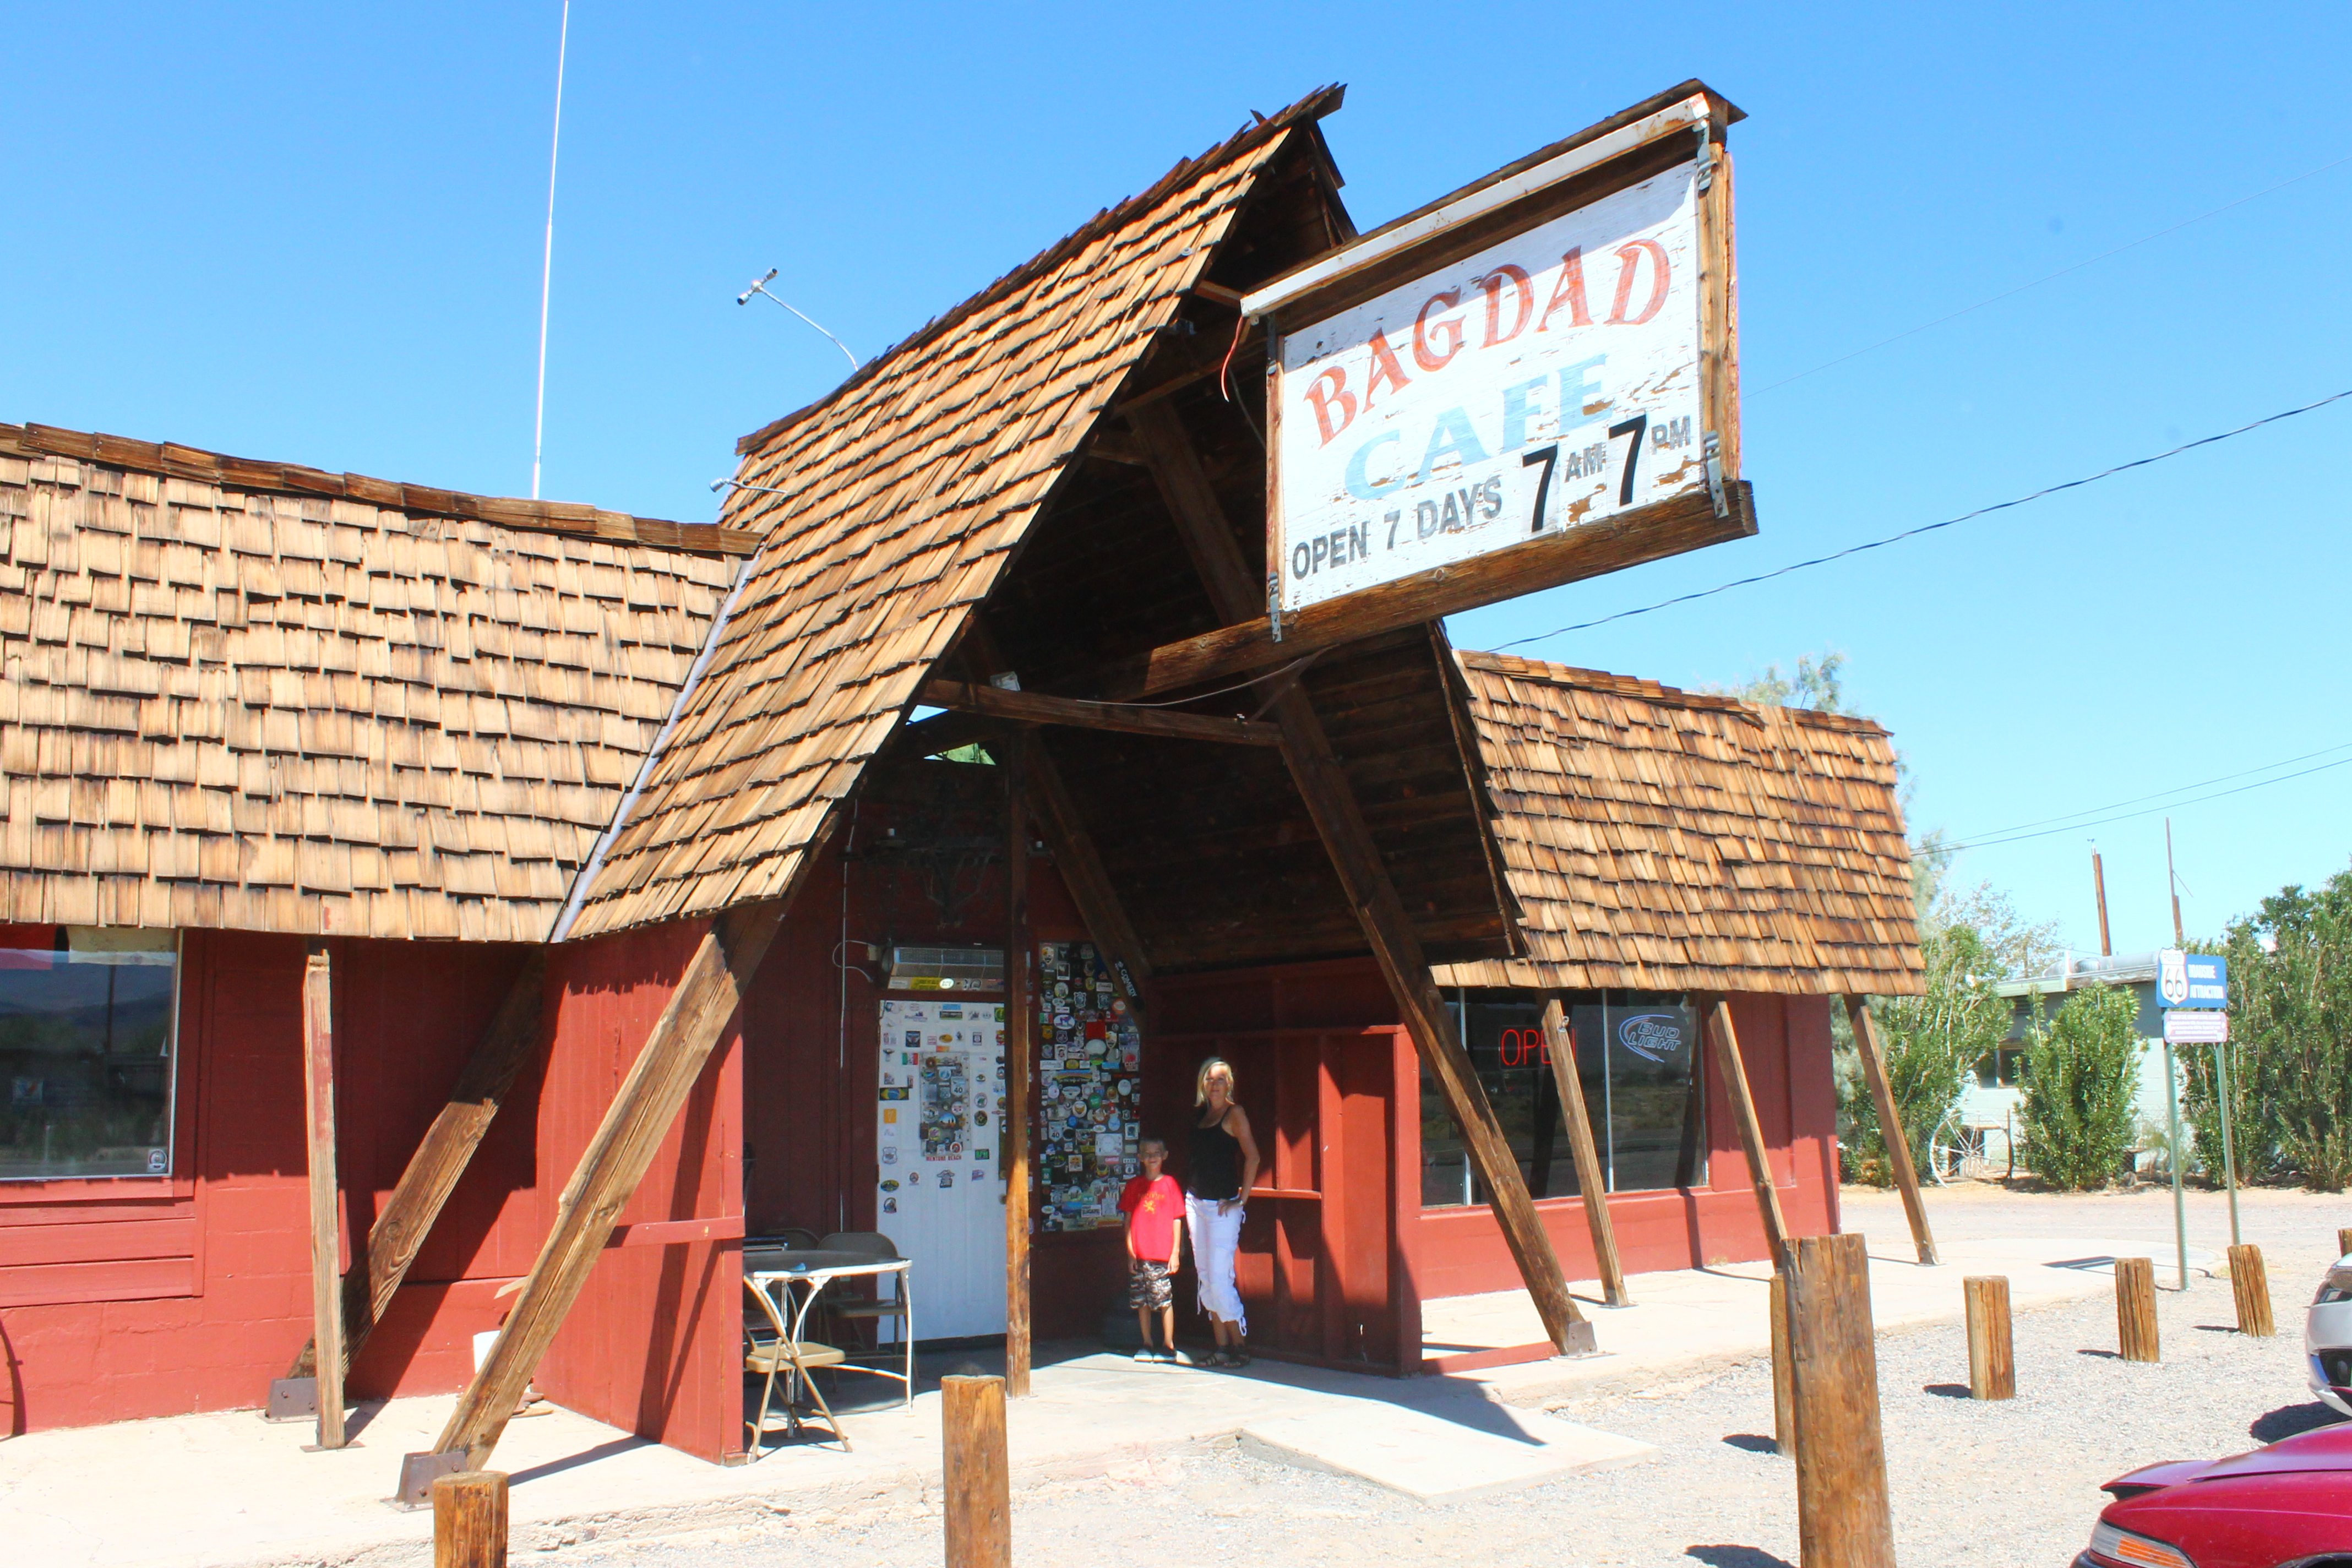
bagdad, cafe, route 66, building, house, architecture, roof, home, tourism, restaurant, facade